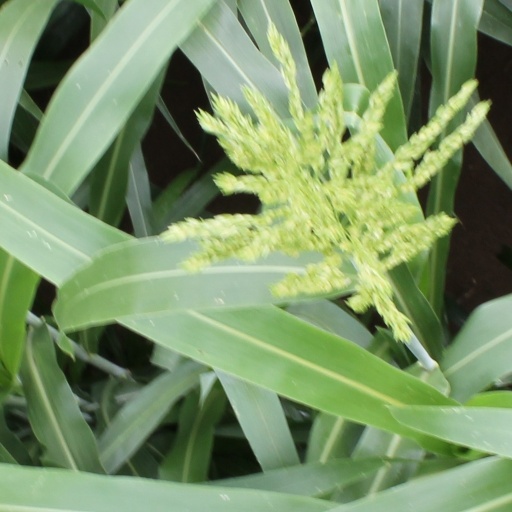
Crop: sorghum